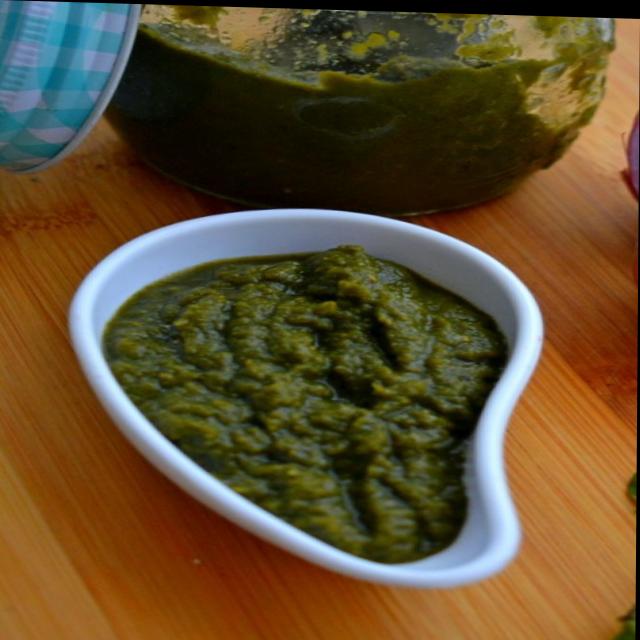
Dish: green_chutney